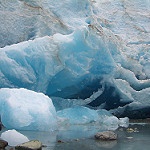
Scene: Outdoor